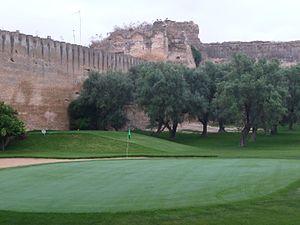
Golf Royal de Meknès
Meknès est une ville et commune du Maroc, chef-lieu de la préfecture homonyme au sein de la région de Fès-Meknès. Elle est située sur le plateau de Saïss entre les massifs du Rif et du Moyen Atlas, et son territoire est traversé par la vallée du Oued Boufakrane.
Le Golf Royal de Meknès est un parcours de golf situé dans la ville de Meknès au.